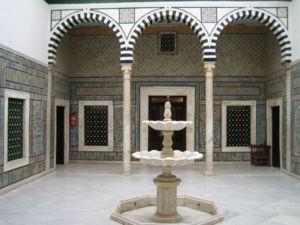
Cette liste des monuments classés du gouvernorat de Tunis est une liste des monuments historiques et archéologiques protégés et classés du gouvernorat de Tunis établie par l'Institut national du patrimoine de Tunisie.
Le musée national du Bardo est un musée de Tunis, capitale de la Tunisie, situé dans la banlieue du Bardo.